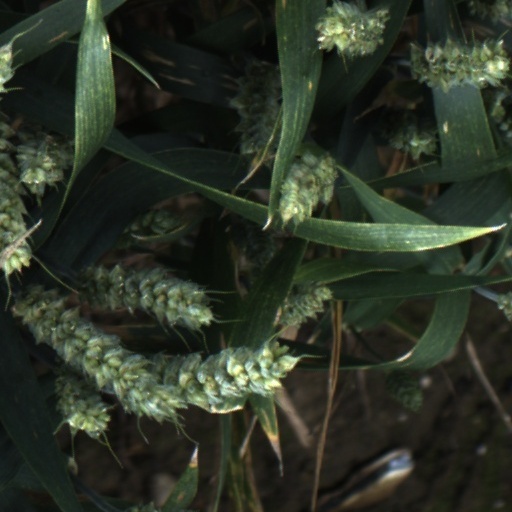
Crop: wheat